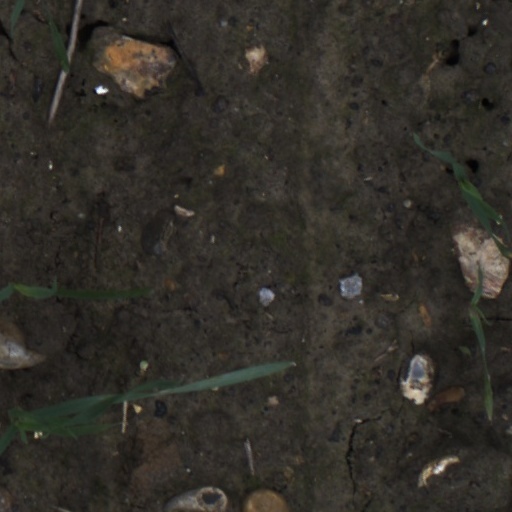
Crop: wheat